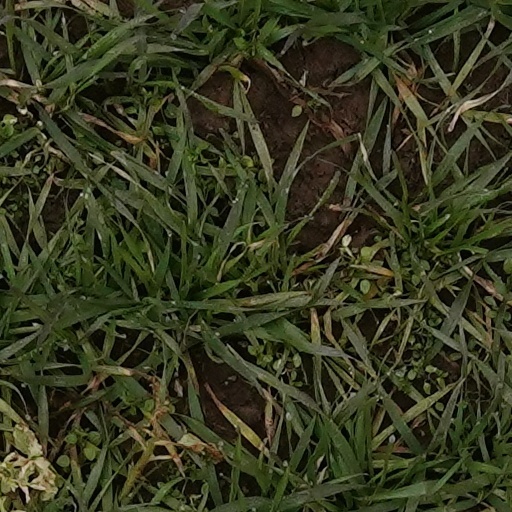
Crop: wheat